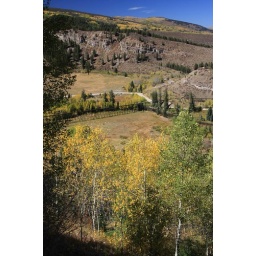
4534: The turn off to Tigiwon road goes under the water pipe to Minturn, CO.